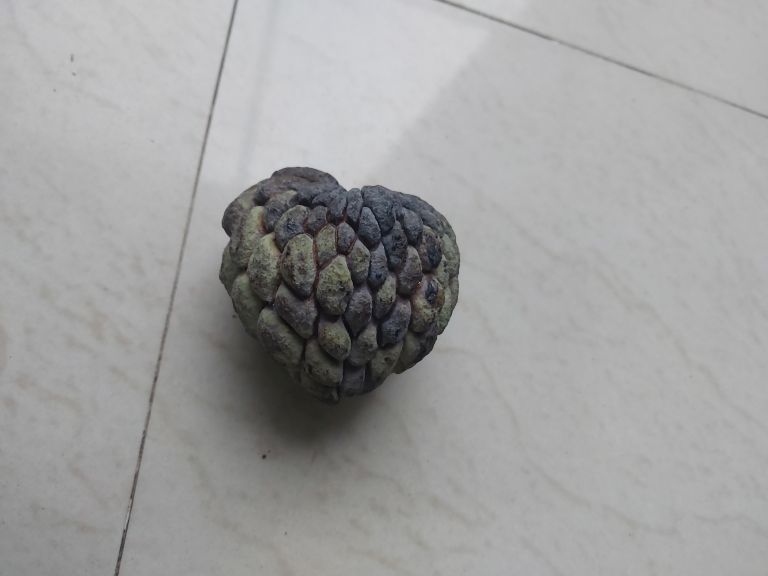
Disease label: Blank Canker